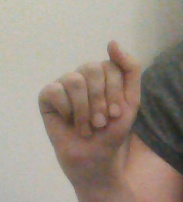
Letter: saad